Needing/Getting

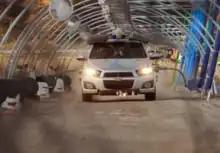
During the chorus sections of the song, Kulash drove the Sonic through a tunnel outfitted with several homemade instruments, including pipes, drums, hubcaps, and glass jars, with pneumatic arms and extensions from the car used to strike these to generate the video's music.

Kulash then approached various automobile manufacturers; in the case of Chevrolet, Perkins, a close friend of Kulash and the band, was working at one of the auto manufacturer's press agencies, and was able to let the band know that the company was looking for new advertisement ideas, ultimately leading to securing the video concept with Chevrolet. Kevin Mayer, Chevrolet's director of advertising, felt OK Go's influence with young adults through their past music videos was a close fit with the Sonic. Though the company provided between $500,000 and $1 million for the production of the video, they did not make any production demands on the band outside of limiting what modifications could be performed on the cars themselves; any further involvement or demands, according to Mayer, would have likely altered the impact of the video. Kulash noted that while such coordination with a commercial interest in the music industry was once seen in the past as "absolutely toxic", the industry has shifted to create new avenues that may be vital to remain significant. However, remaining in creative control of the product was considered key to the sponsorship; as Kulash stated "Being able to chase our ideas in any direction has been incredibly, incredibly freeing." He further praised Chevrolet for allowing the work to be produced without excessive marketing, noting that the band was surprised that "Chevy had the balls to go for it". "Forbes" magazine noted that this was not the first corporate sponsorship by OK Go, having had the creation of the videos for "This Too Shall Pass" (Rube Goldberg version) and "Last Leaf" sponsored by State Farm Insurance and Samsung, respectively.